Public housing estates on Lantau Island

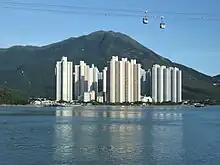
Yat Tung Estate viewed across Tung Chung Bay, with Sunset Peak in the background.

Fu Tung Estate is located near Tung Chung station. Built on the reclaimed land of North Lantau New Town Phase 1 project, it is the first public housing estate in Tung Chung. It consists of 3 residential buildings completed in 1997.